Ghost in the Shell 2: Innocence

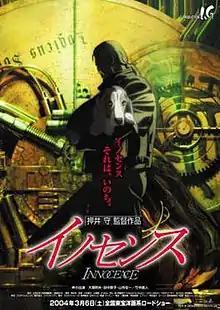
Theatrical release poster

Ghost in the Shell 2: Innocence, known in Japan as just , is a 2004 Japanese animated cyberpunk film written and directed by Mamoru Oshii. The film serves as a standalone sequel to "Ghost in the Shell" (1995) and is loosely based on the 1989–91 manga "The Ghost in the Shell" by Masamune Shirow.